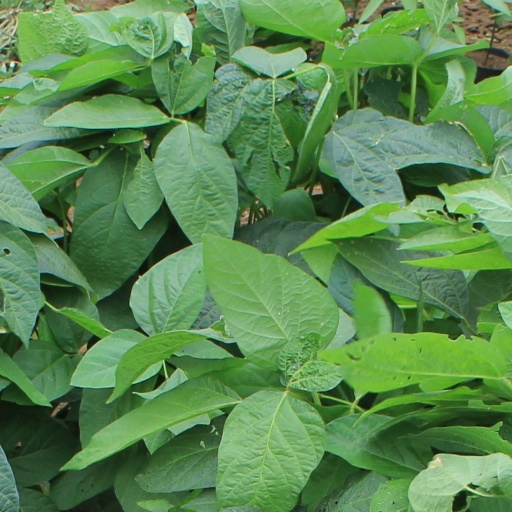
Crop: soybean